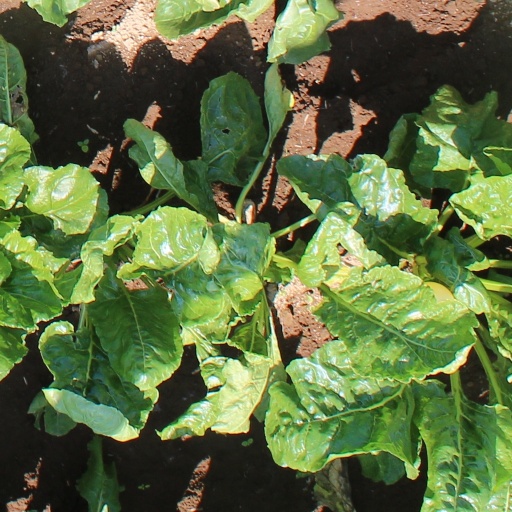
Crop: sugar beet